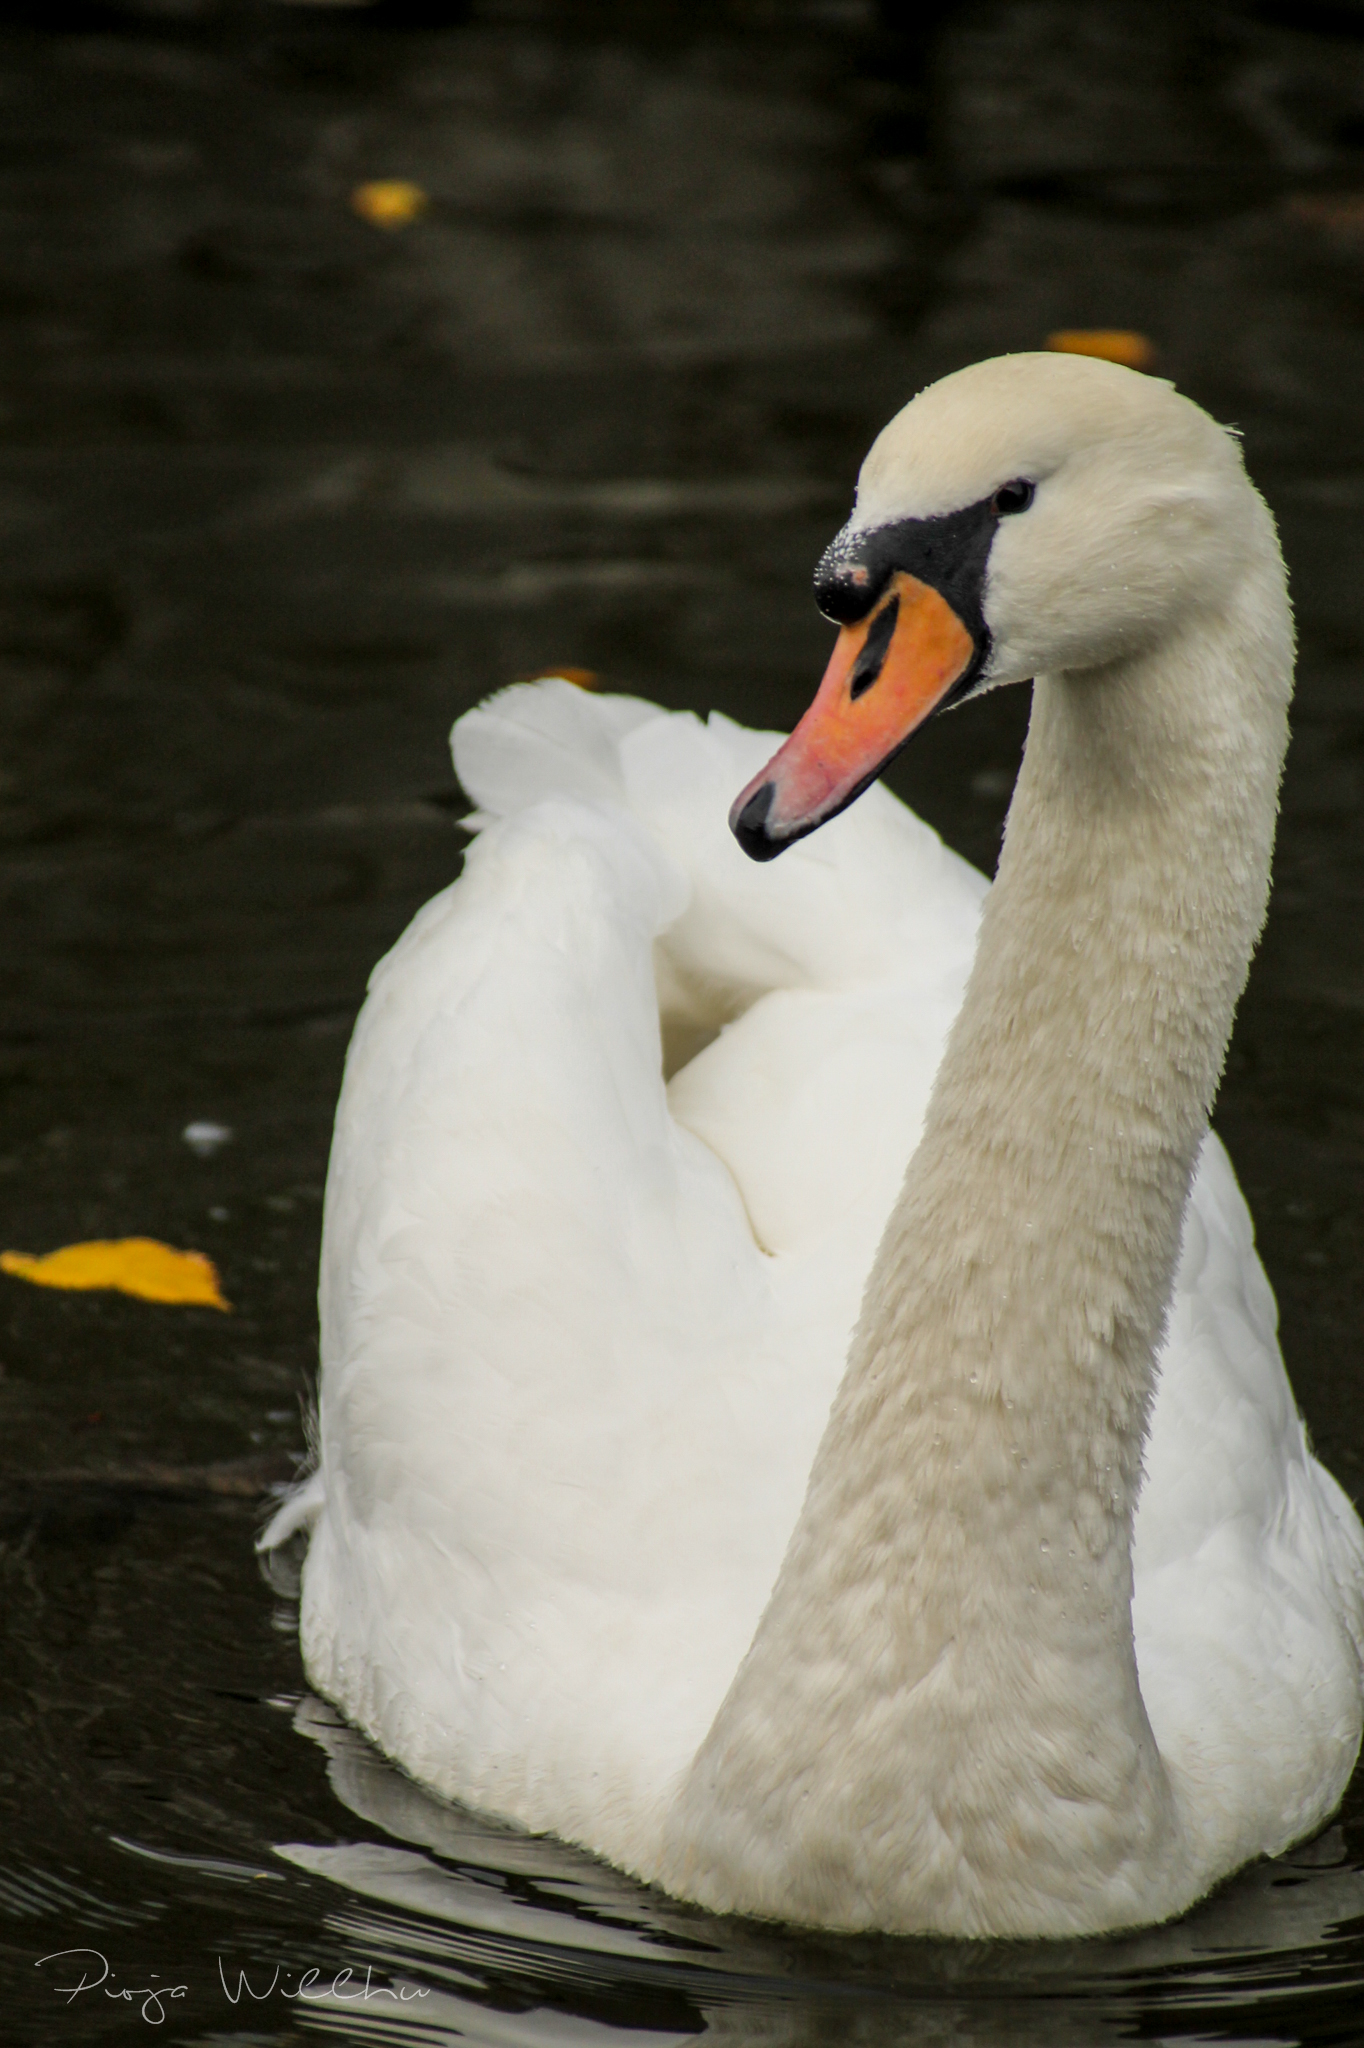
animals, swan, bird, vertebrate, beak, water bird, ducks, geese and swans, waterfowl, duck, wildlife, neck, water, feather, organism, pond, tundra swan, wing